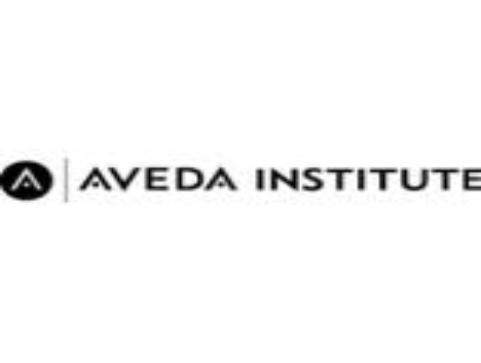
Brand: Aveda
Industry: Necessities